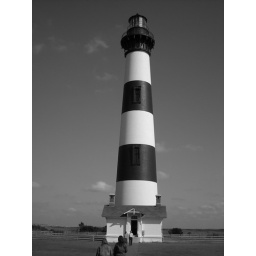
Bodie Island Lighthouse on North Carolina's Outer Banks in black &amp;amp; white